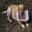
Label: dog